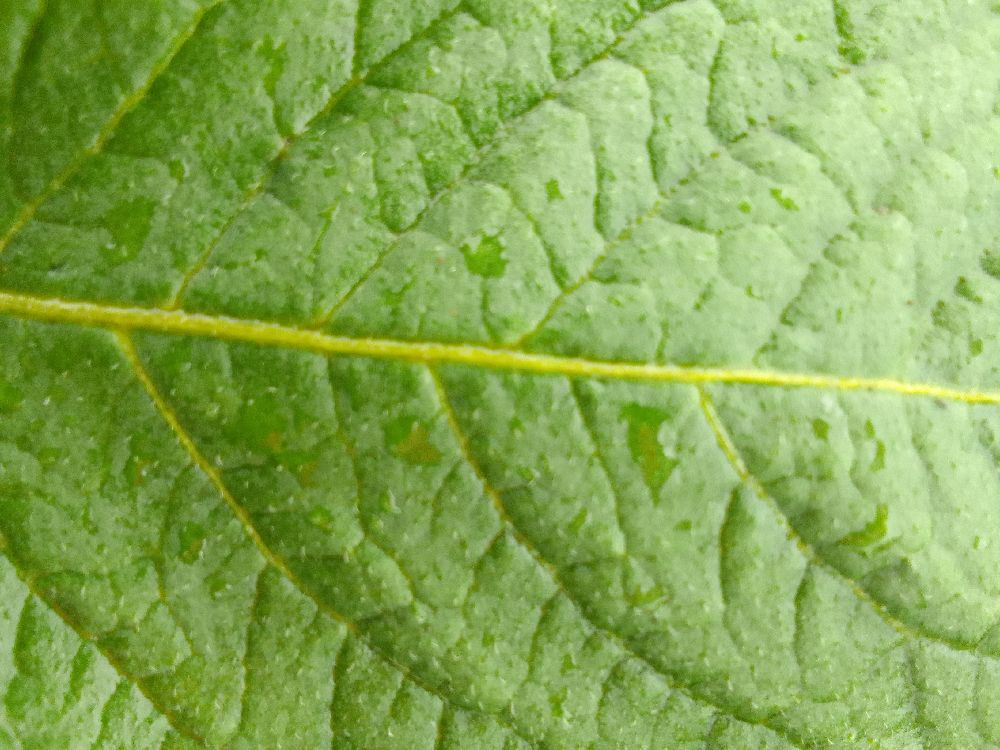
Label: Healthy